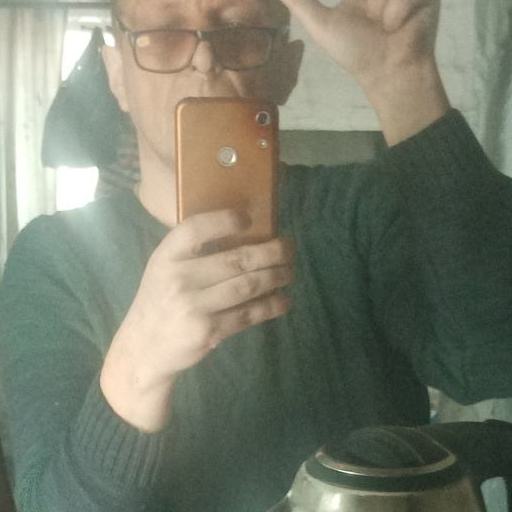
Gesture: no_gesture